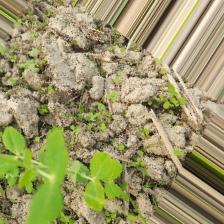
Label: Normal